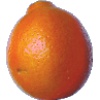
Label: Tangelo 1